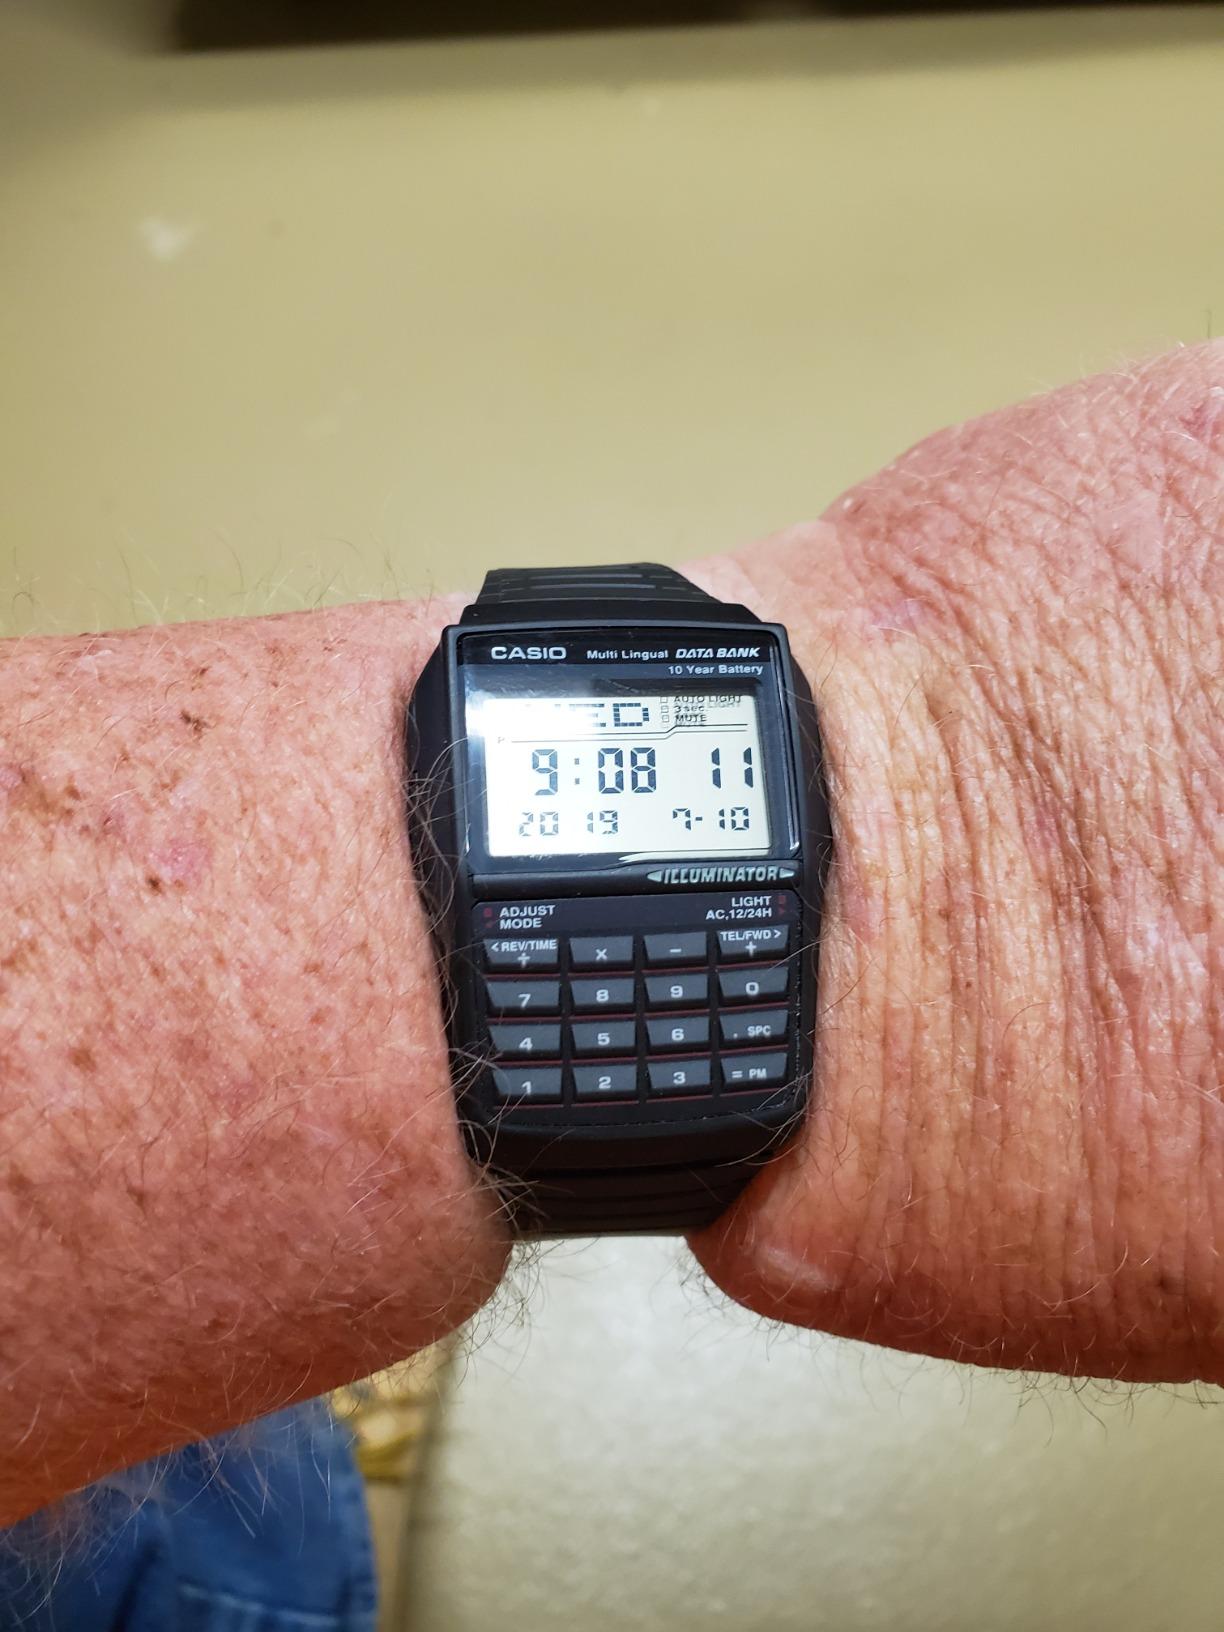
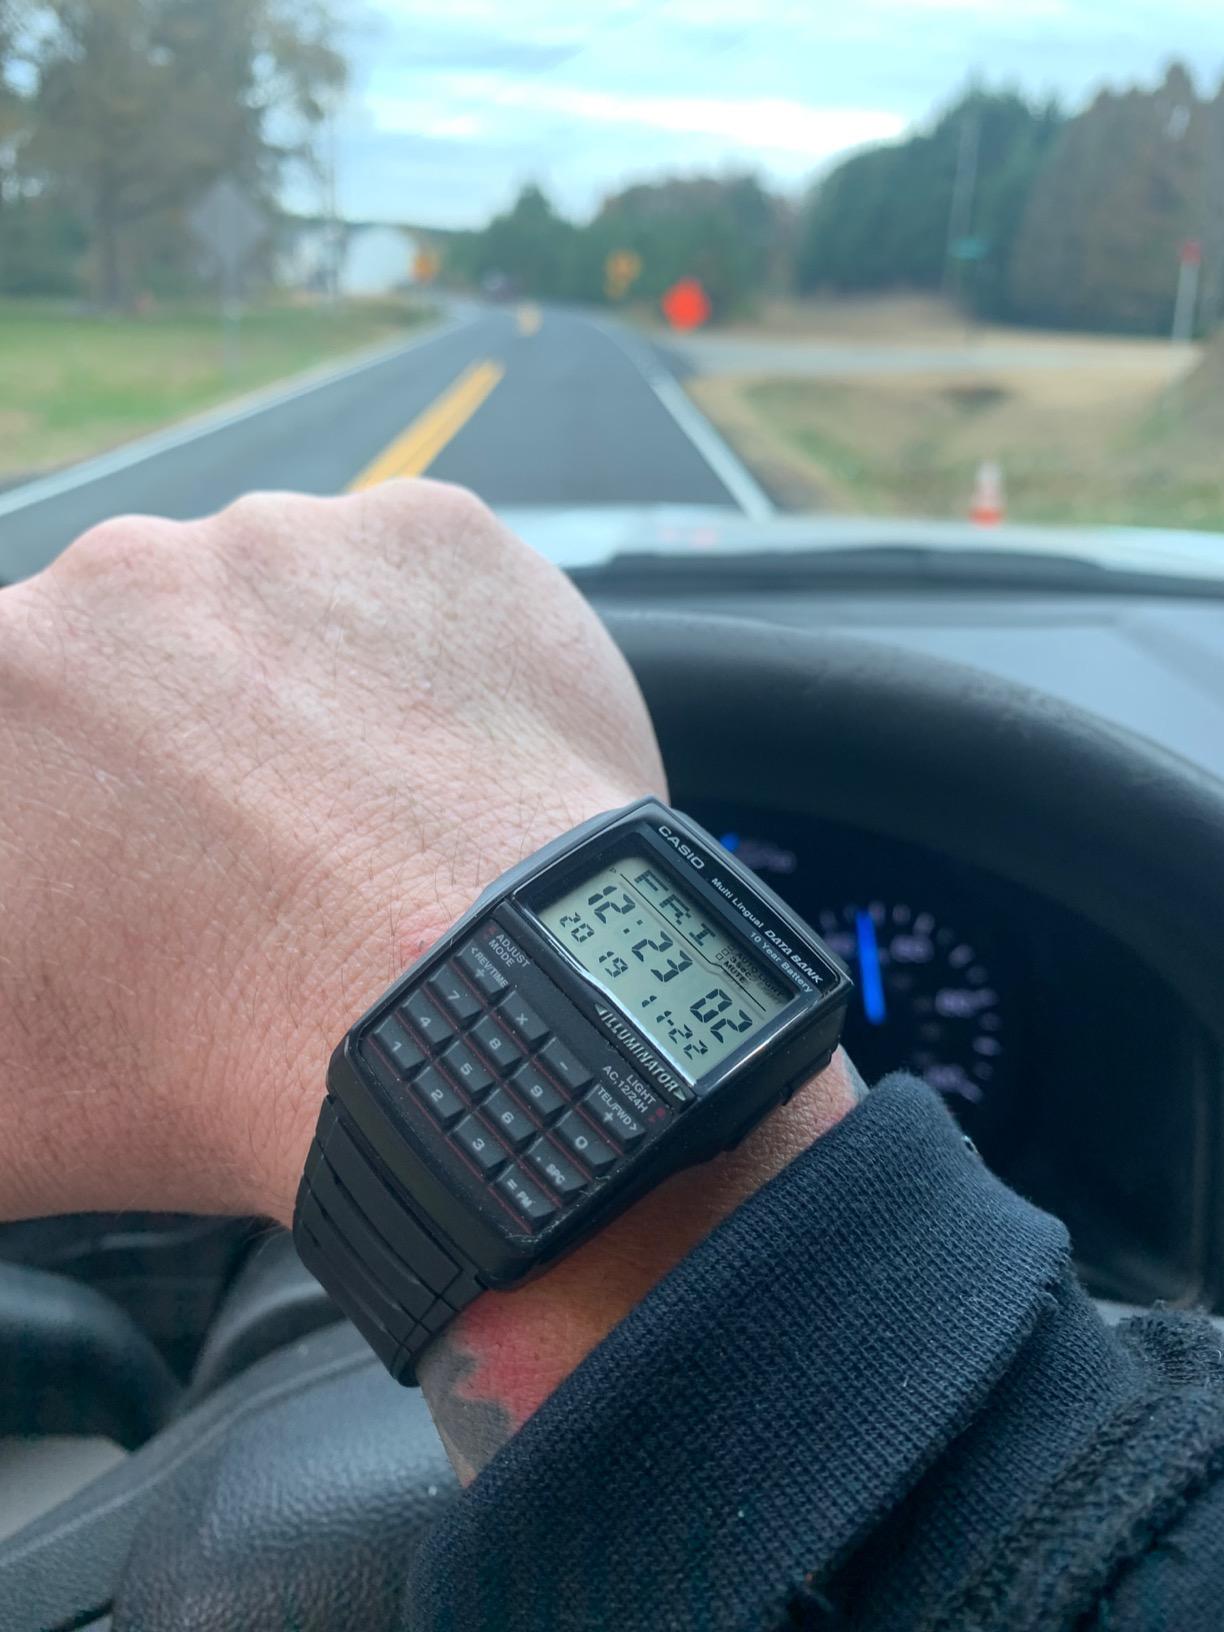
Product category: accessories_watch
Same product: yes